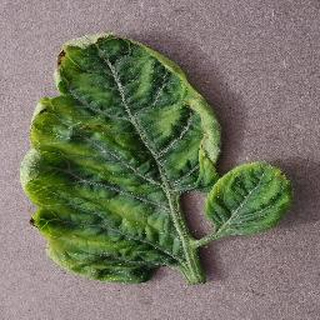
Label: tomato_yellow_leaf_curl_virus